Tropical cyclone effects by region

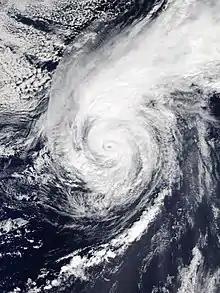
Hurricane Lorenzo approaching the Azores

The Portuguese territory of the Azores is located in the northeast Atlantic Ocean. There are nine major islands and an islet cluster. In three main groups, there are Flores and Corvo islands to the west; Graciosa, Terceira, São Jorge, Pico, and Faial islands in the center; and São Miguel and Santa Maria islands, and the islet cluster of Formigas Reef to the east.